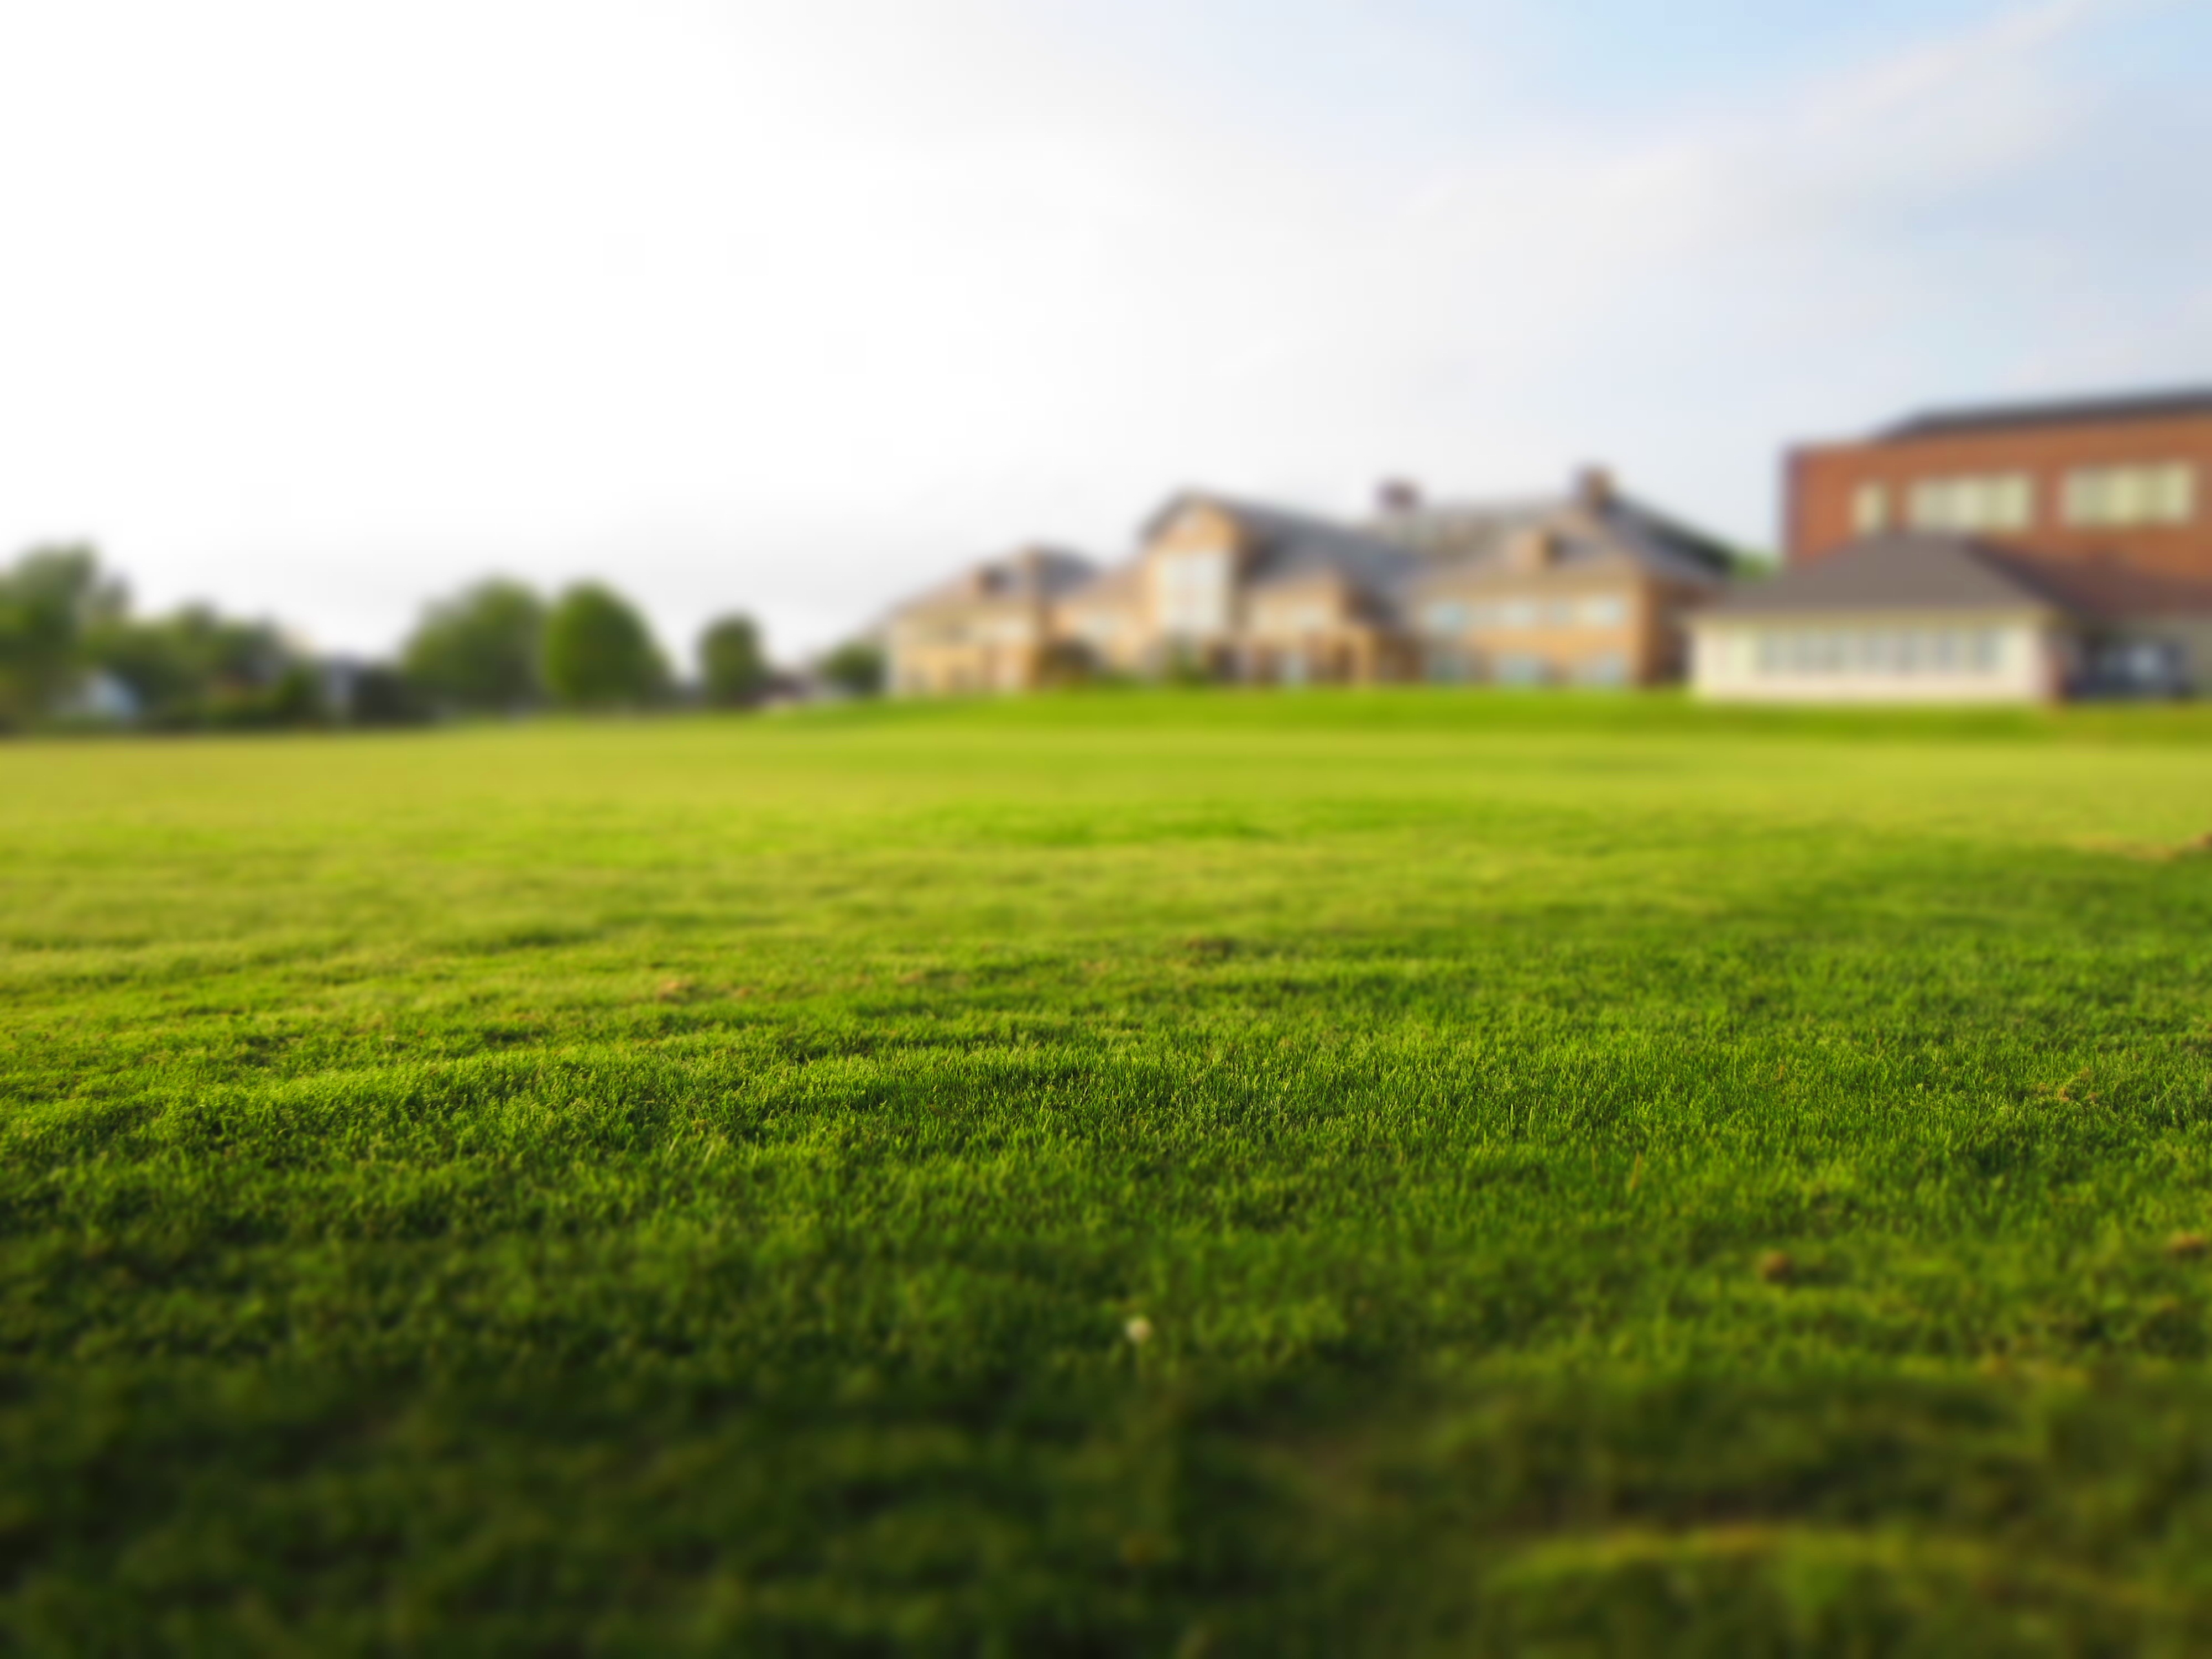
landscape, nature, grass, horizon, sky, field, farm, lawn, meadow, prairie, sunlight, morning, hill, green, crop, pasture, suburban, agriculture, garden, plain, grassland, mowing, plantation, yard, real estate, rural area, paddy field, neighbors, grass family